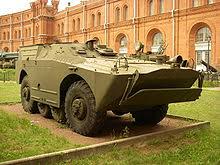
Label: BTR